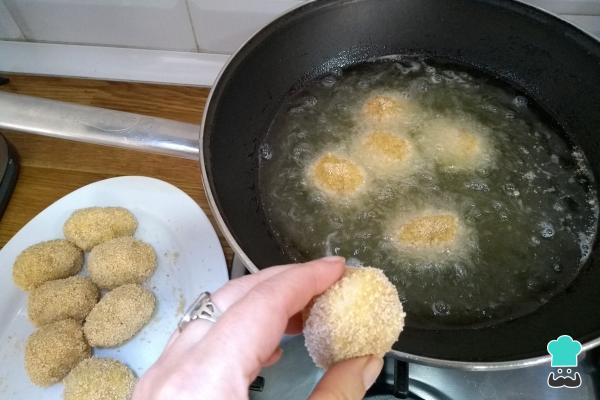
Las croquetas caseras de la abuela siempre se han cocinado fritas, de manera que pon a calentar medio litro de aceite de girasol y, cuando esté muy caliente, fríe las croquetas por tandas para que queden sueltas y no se peguen. Voltea hasta que estén doradas por ambas partes. ¿Qué te están pareciendo estas croquetas de cocido de la abuela? Truco: déjalas en un plato con papel de cocina para absorber el aceite sobrante.